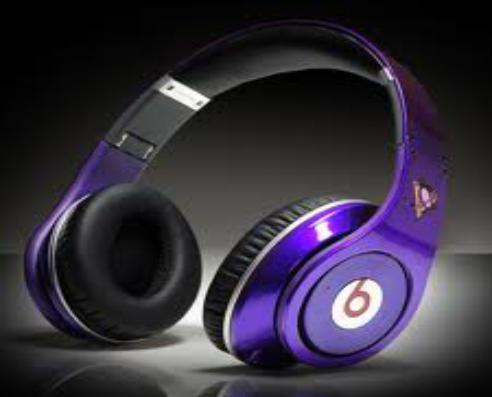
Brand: BEATS BY DRE
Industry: Electronic